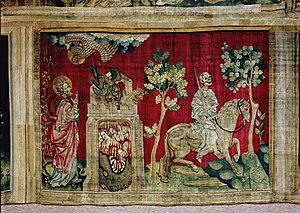
La tenture de l'Apocalypse est une représentation de l'Apocalypse de Jean réalisée à la fin du XIVᵉ siècle sur commande du duc Louis Iᵉʳ d'Anjou. Cette œuvre est le plus important ensemble de tapisseries médiévales subsistant au monde. L'ensemble, composé de six pièces successives découpées chacune en quatorze tableaux, est exécuté d'après des cartons de Hennequin de Bruges et témoigne du prestige de son commanditaire. La tenture est léguée à la cathédrale d'Angers au XVᵉ siècle par le roi René.